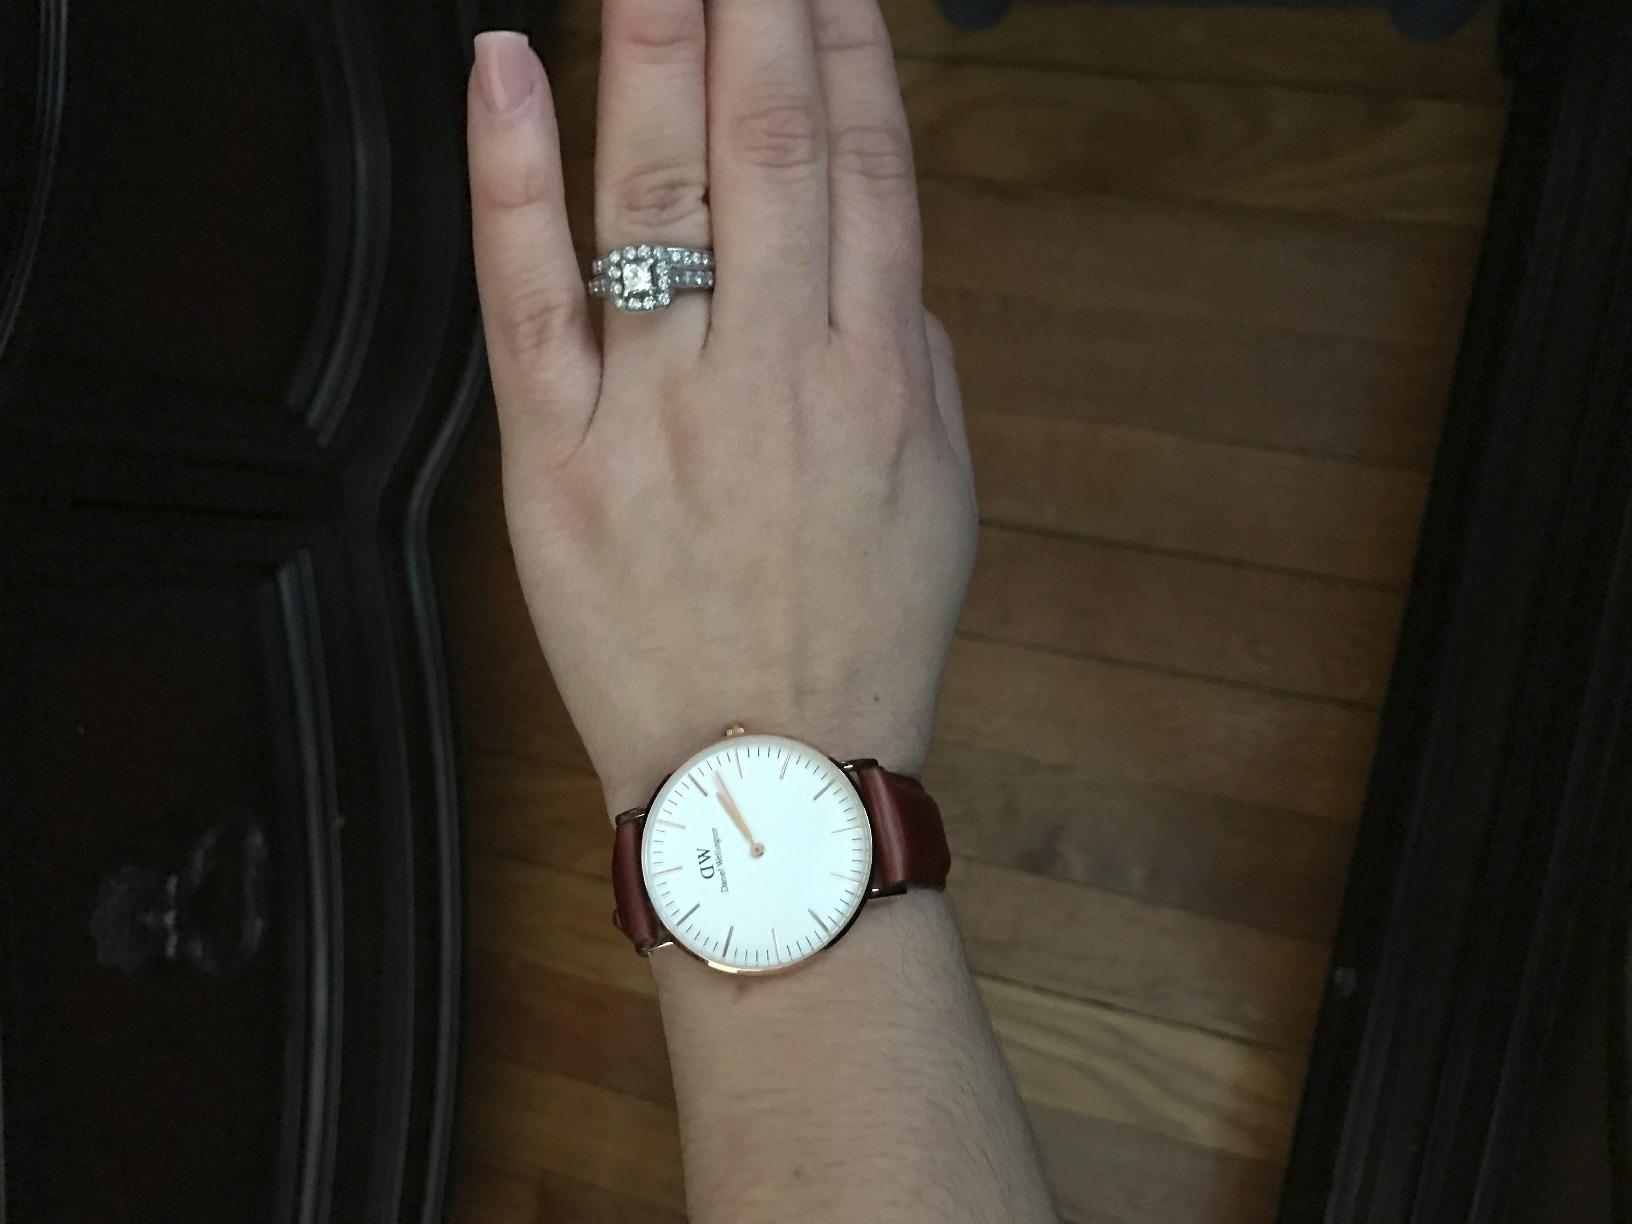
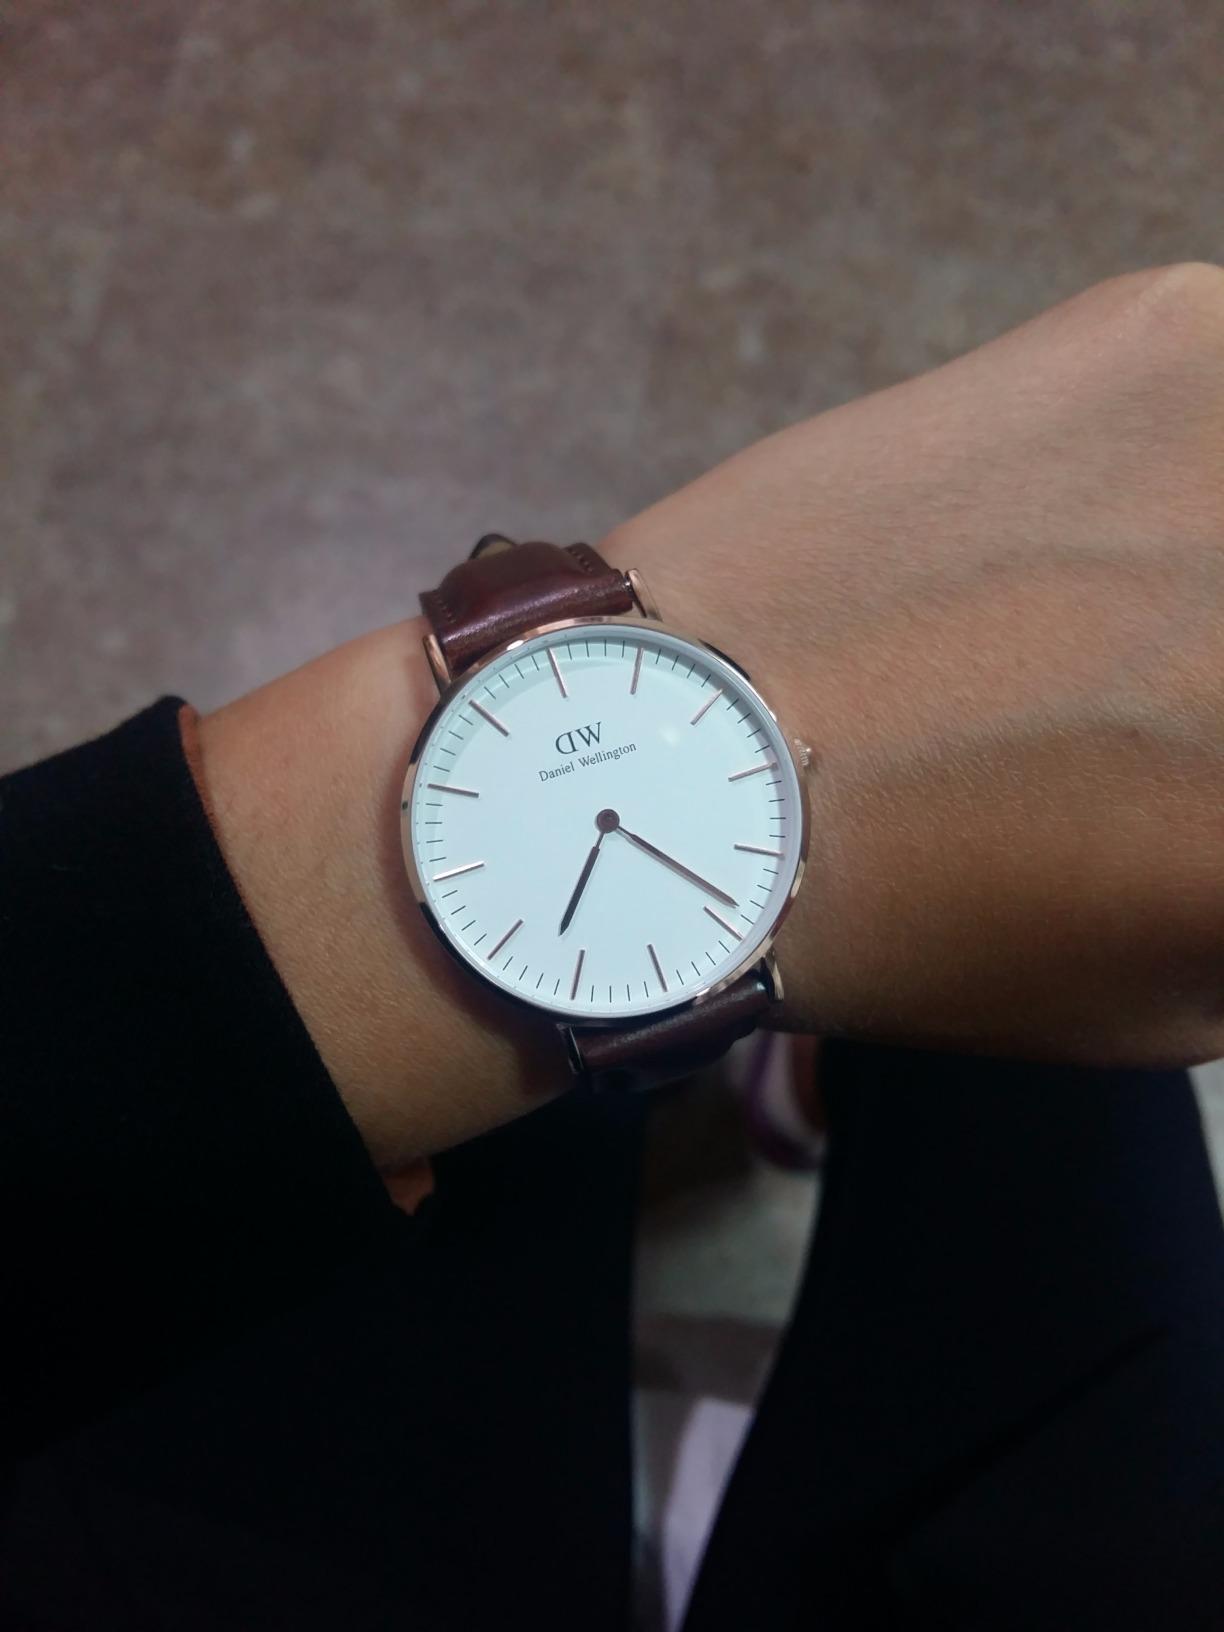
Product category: accessories_watch
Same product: yes